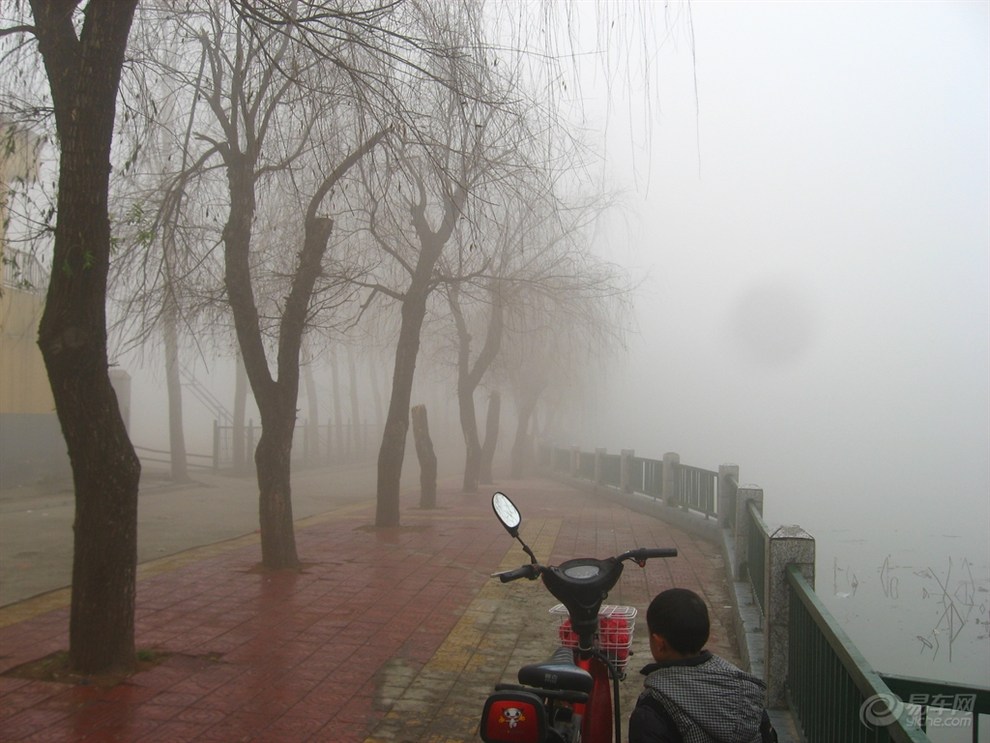
Weather: foggy or hazy